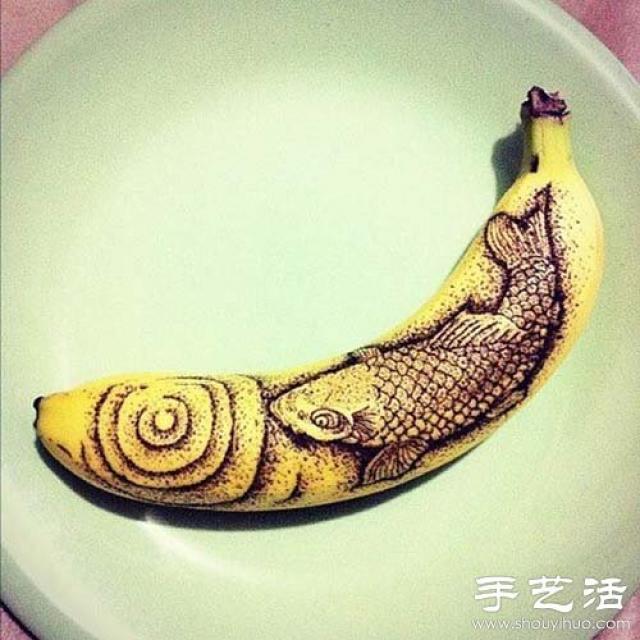
Label: bananas